Michael O'Sullivan (politician)

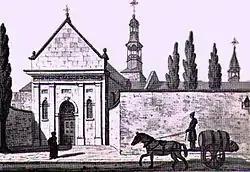
Hôtel-Dieu de Montréal in the 1820s

O'Sullivan had a lifelong connection with the French Sulpician order of Catholic priests, who had taught him at Collège St-Raphaël. He acted as their lawyer on a number of matters, and also became involved in a dispute over the 1821 appointment of Jean-Jacques Lartigue as the auxiliary and suffragan Bishop of Montreal, acting for the Archbishop of Quebec, Joseph-Octave Plessis. Although Lartigue was also a Sulpician and graduate of Collège St-Raphaël, he was a native "canadien". The predominantly French Sulpicians viewed his appointment as an encroachment on their dominance in Montreal, and made life unpleasant for the new suffragan bishop, including one challenge in 1823–1824 to the canonical validity of his appointment. O'Sullivan gave advice on the civil and canon law aspects of the dispute to the person who brought the challenge. He also toured Europe, supposedly on vacation, but in actuality to lobby against the appointment of Lartigue. O'Sullivan may have been involved in the movement to construct the new Notre-Dame Basilica, replacing the old Notre-Dame church, which prevented building a cathedral for the new bishop.